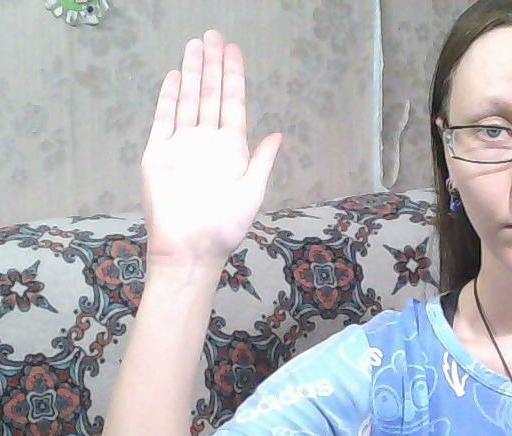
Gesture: stop